Lokman Slim

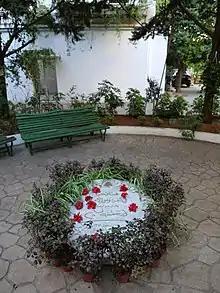
The grave of Slim at UMAM

Slim stated in 2019 that Hezbollah's leader was responsible for alleged incidents where people came to his home and offices to chant slurs and threats. He also reported death threats after a debate during the 2019–2020 Lebanese protests. Slim has stated a belief that Hezbollah had a role in the 2020 Beirut explosion.